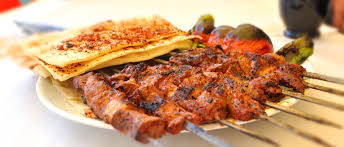
Yemek: kebap